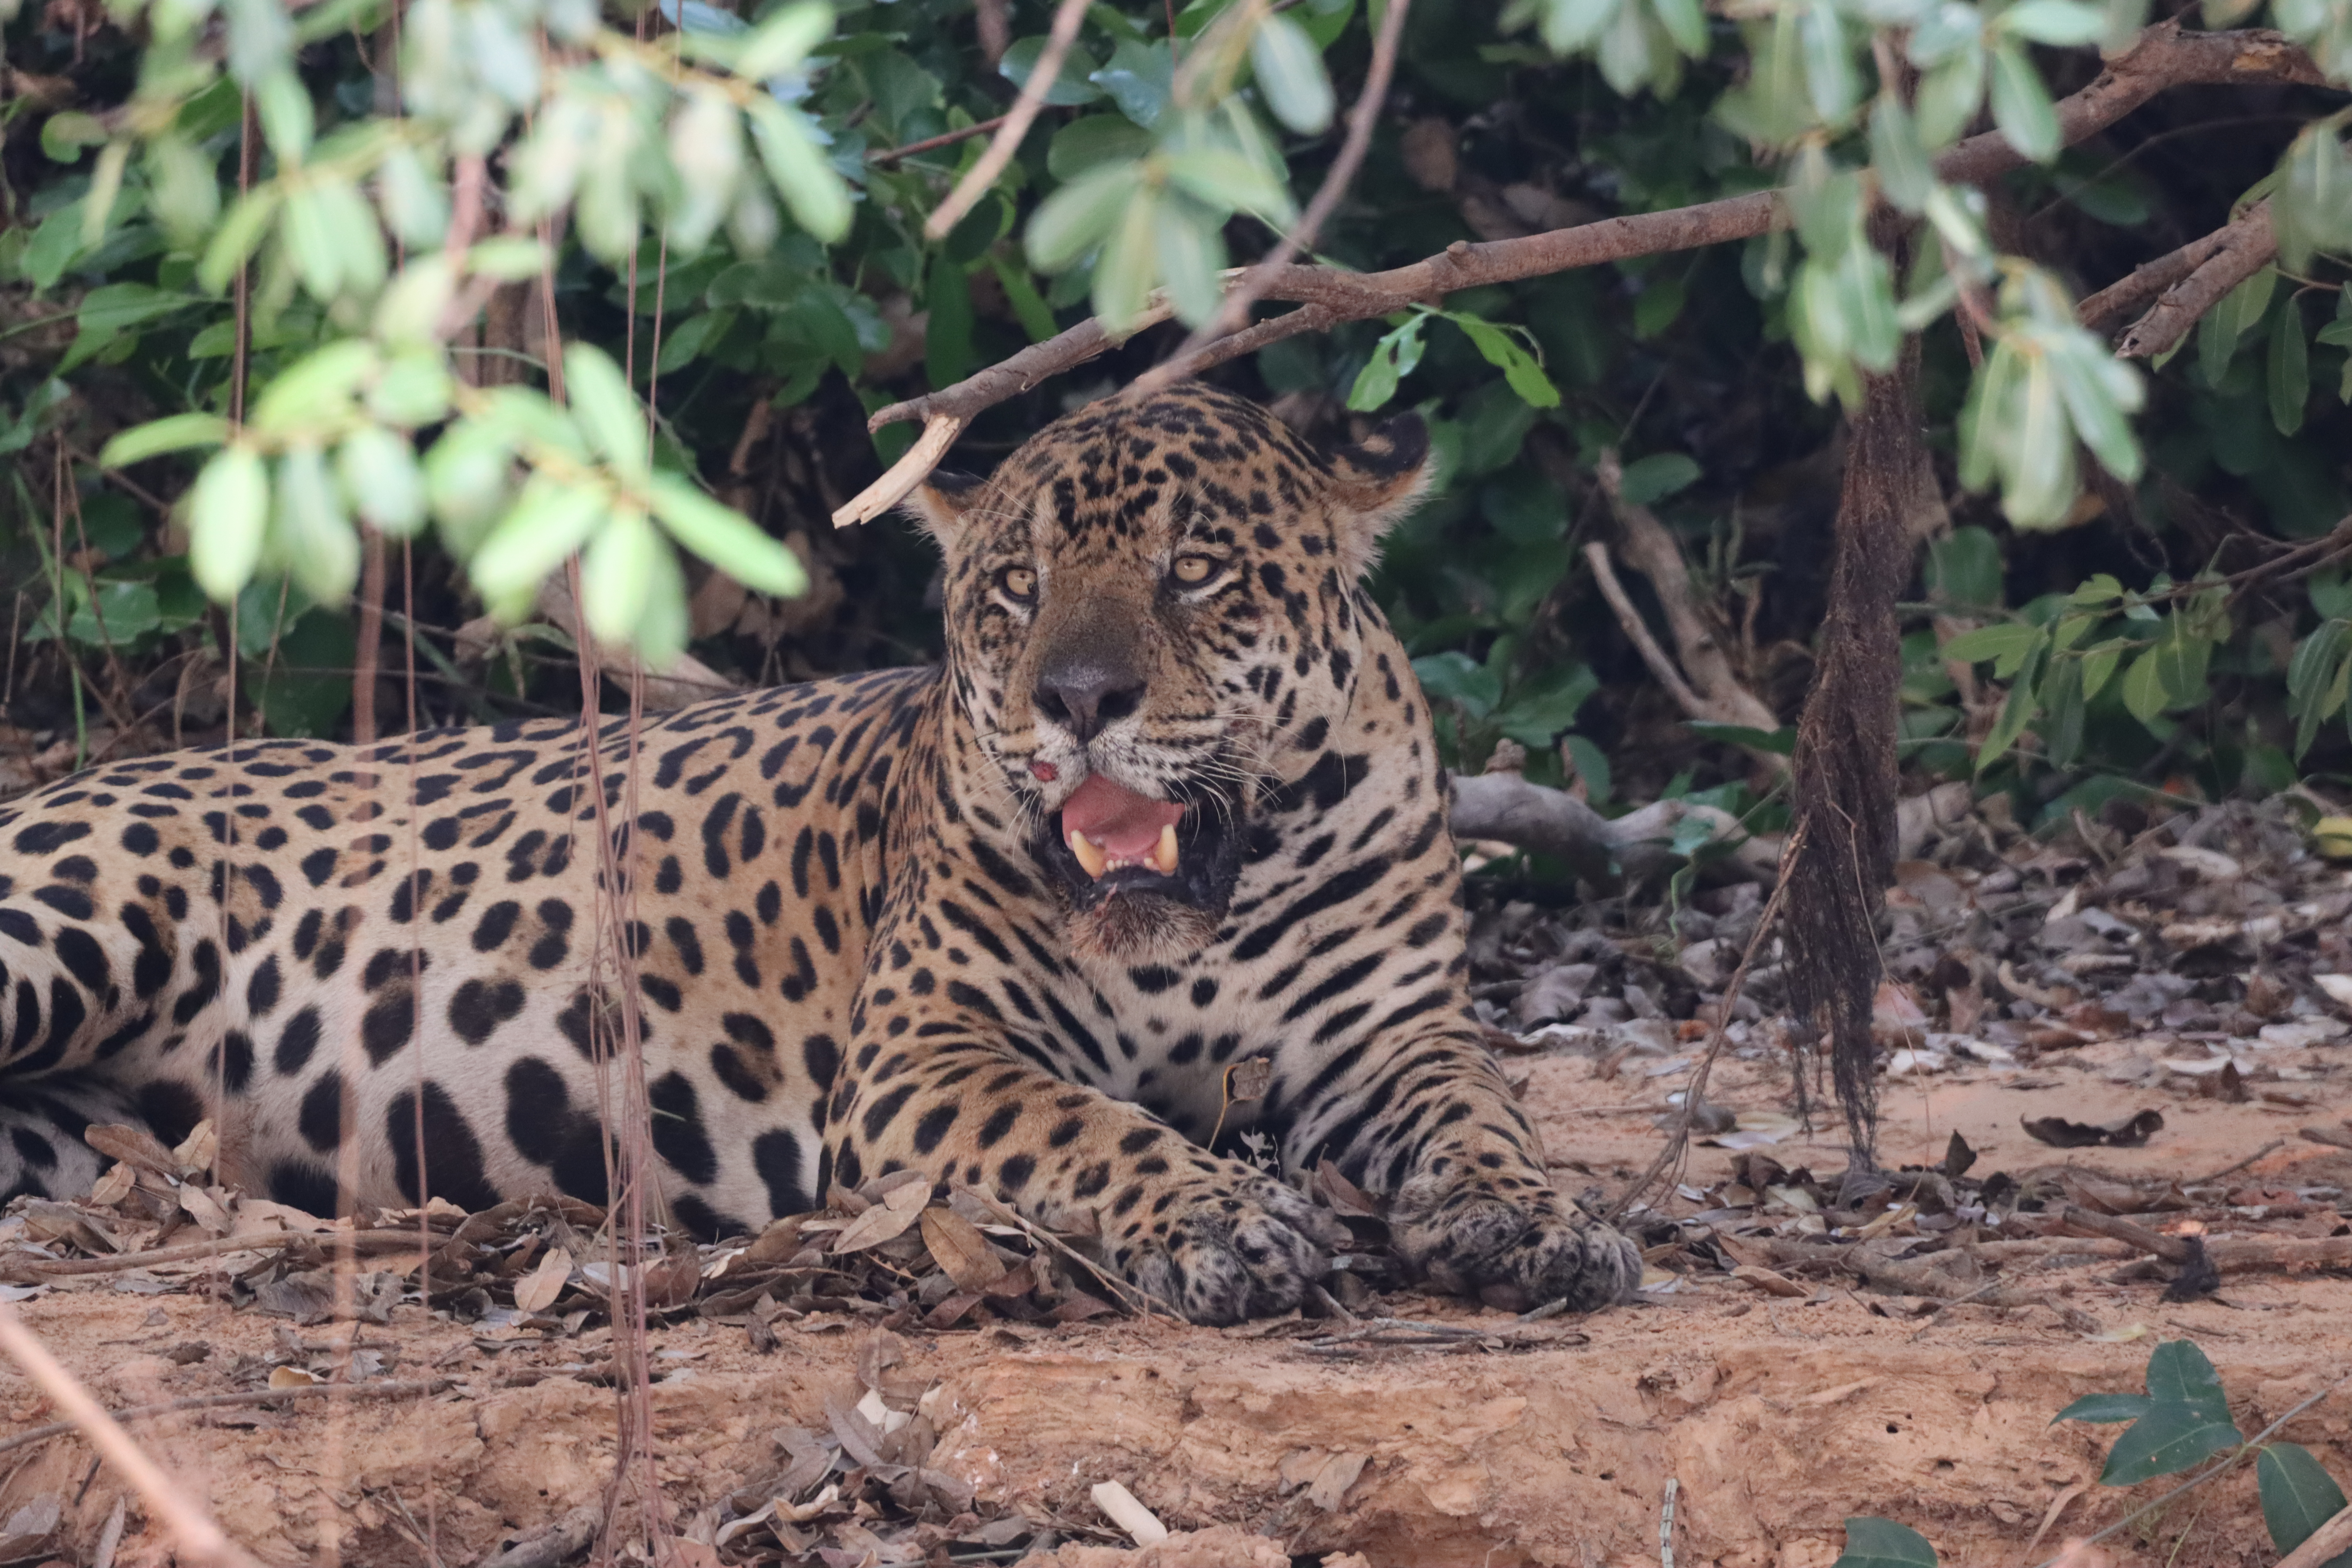
Jaguar: Tomas